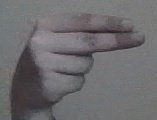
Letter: ain